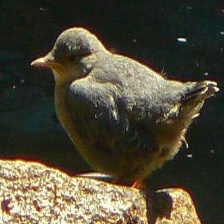
Species: AMERICAN DIPPER
Scientific name: CINCLUS MEXICANUS